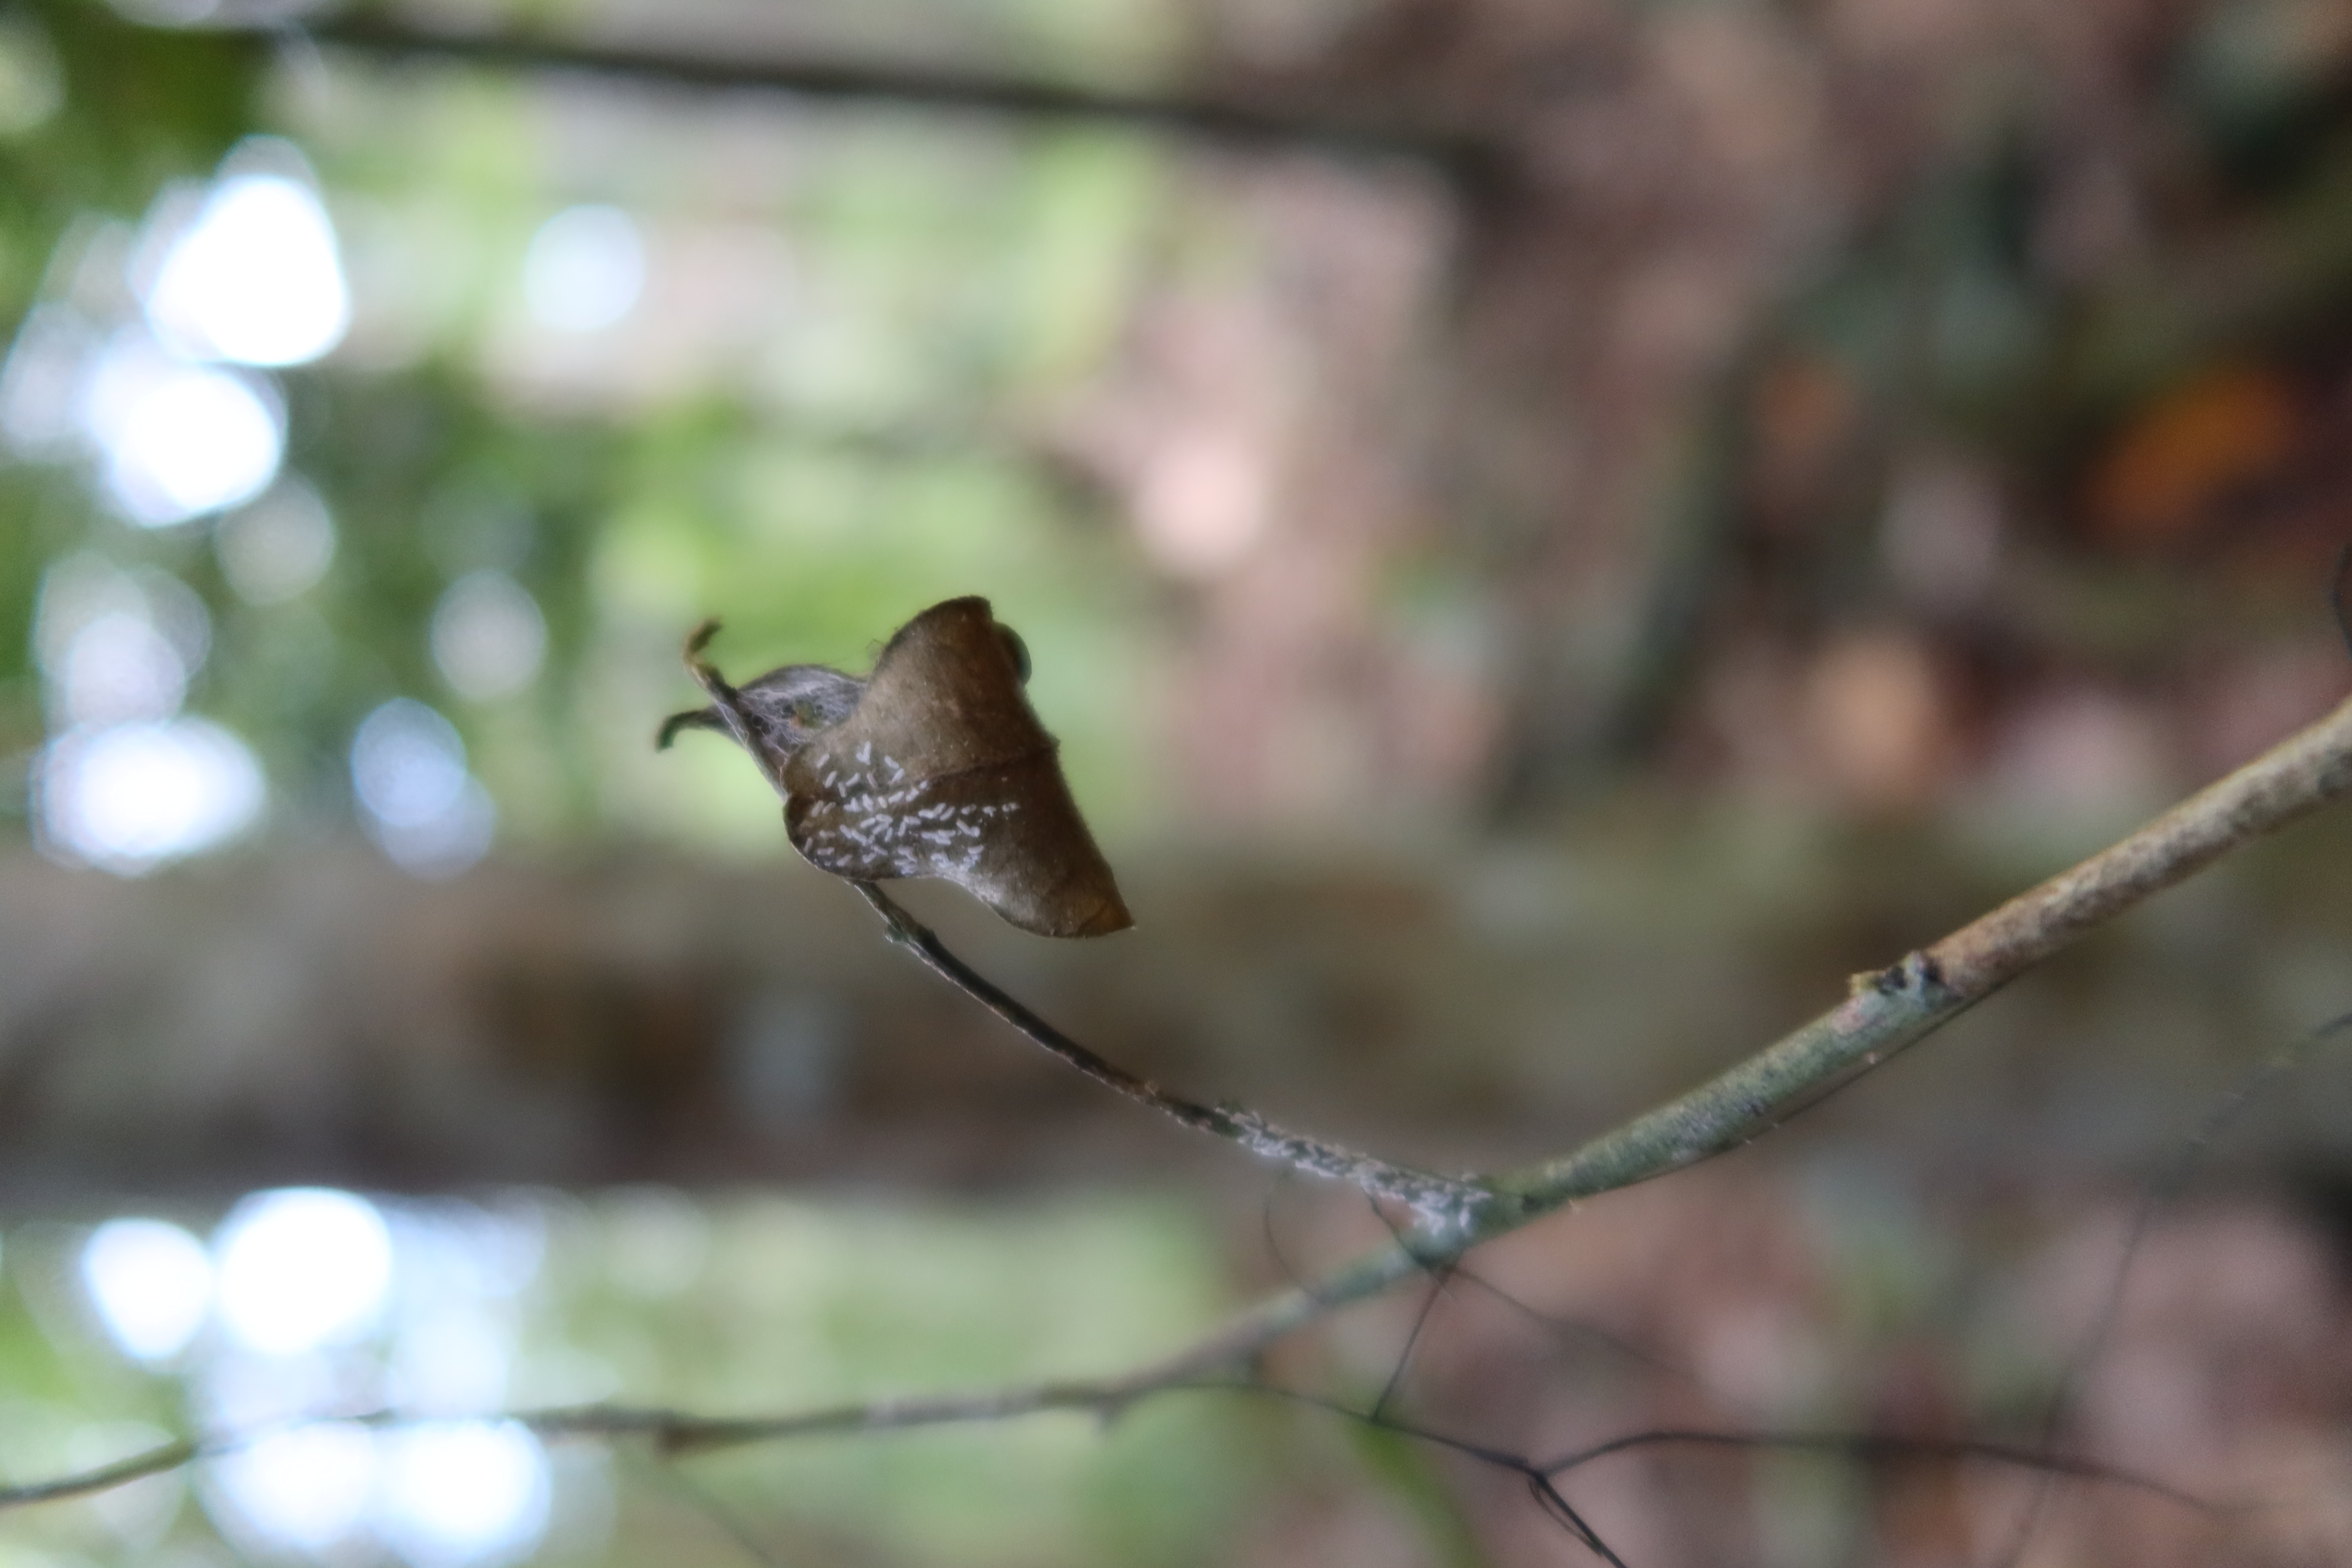
Label: Mealy bugs